Lincoln City, Oregon

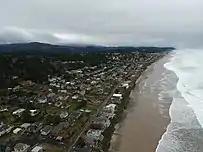
Portion of Lincoln City, Oregon between the Wecoma Beach and Roads End neighborhoods

Taft was named for the 27th U.S. president William Howard Taft. Taft post office was established in 1906, and was named when Taft was Secretary of War. The post office ran until incorporation as Lincoln City.